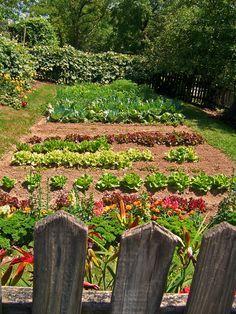
Katika shamba dogo la wakulima, limepangwa kwa mpangilio mzuri wa mistari ya mimea mbalimbali ya mbogamboga, inayostawi vizuri kwenye udongo uliohifadhiwa vyema, likiwa limezungukwa na uzio wa mbao na miti ya kijani pembezoni.